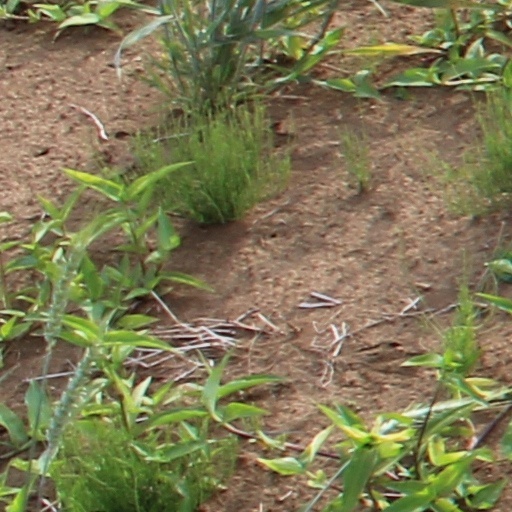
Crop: wheat